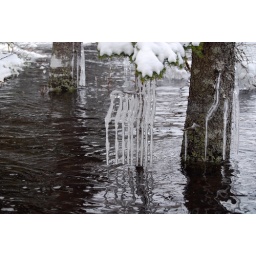
Icicles from the pine tree, in the river